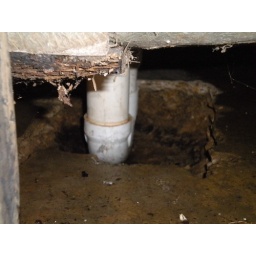
the person who installed the downstairs apt jackhammered a hole in the floor for the bathroom pipes. groundwater comes in here regularly